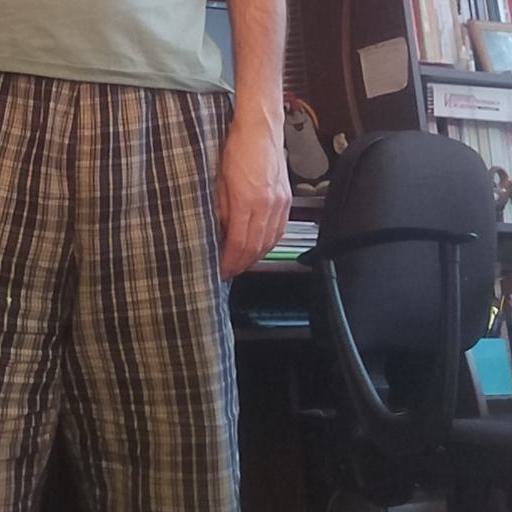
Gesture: no_gesture